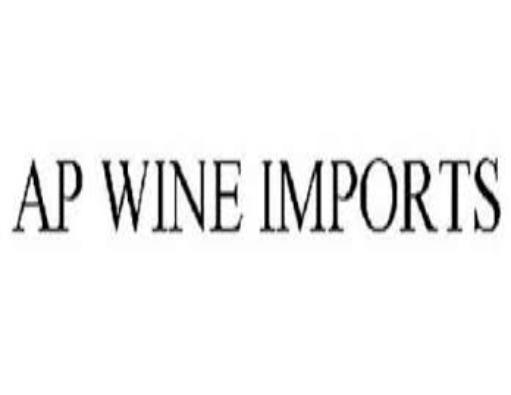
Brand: AP Industries
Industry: Others